Clean Games

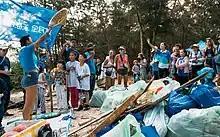
Clean Games in China, 2019

In September 2019, Clean Games partnered up with Let's Do It! World organization to hold the first Clean Games Baltic Cup in the framework of World Cleanup Day. Since then, the Cup has become an annual event in the countries of the Baltic region. This project was supported by the Council of the Baltic Sea States (CBSS), Union of the Baltic Cities (UBC), and Nordic Council of Ministers. In 2021 Clean Games joined the Coalition Clean Baltic.